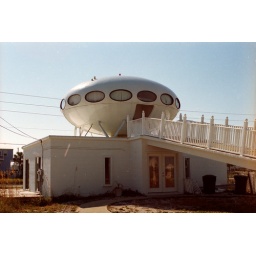
futuro house in pcola beach